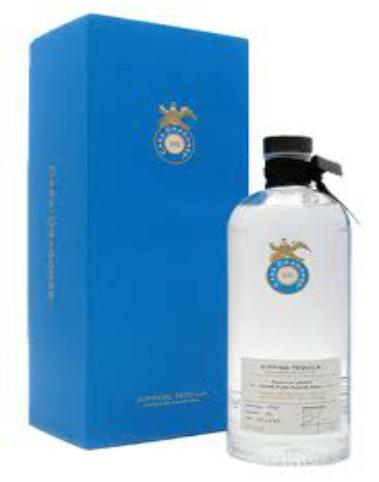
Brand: Casa Dragones
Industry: Food